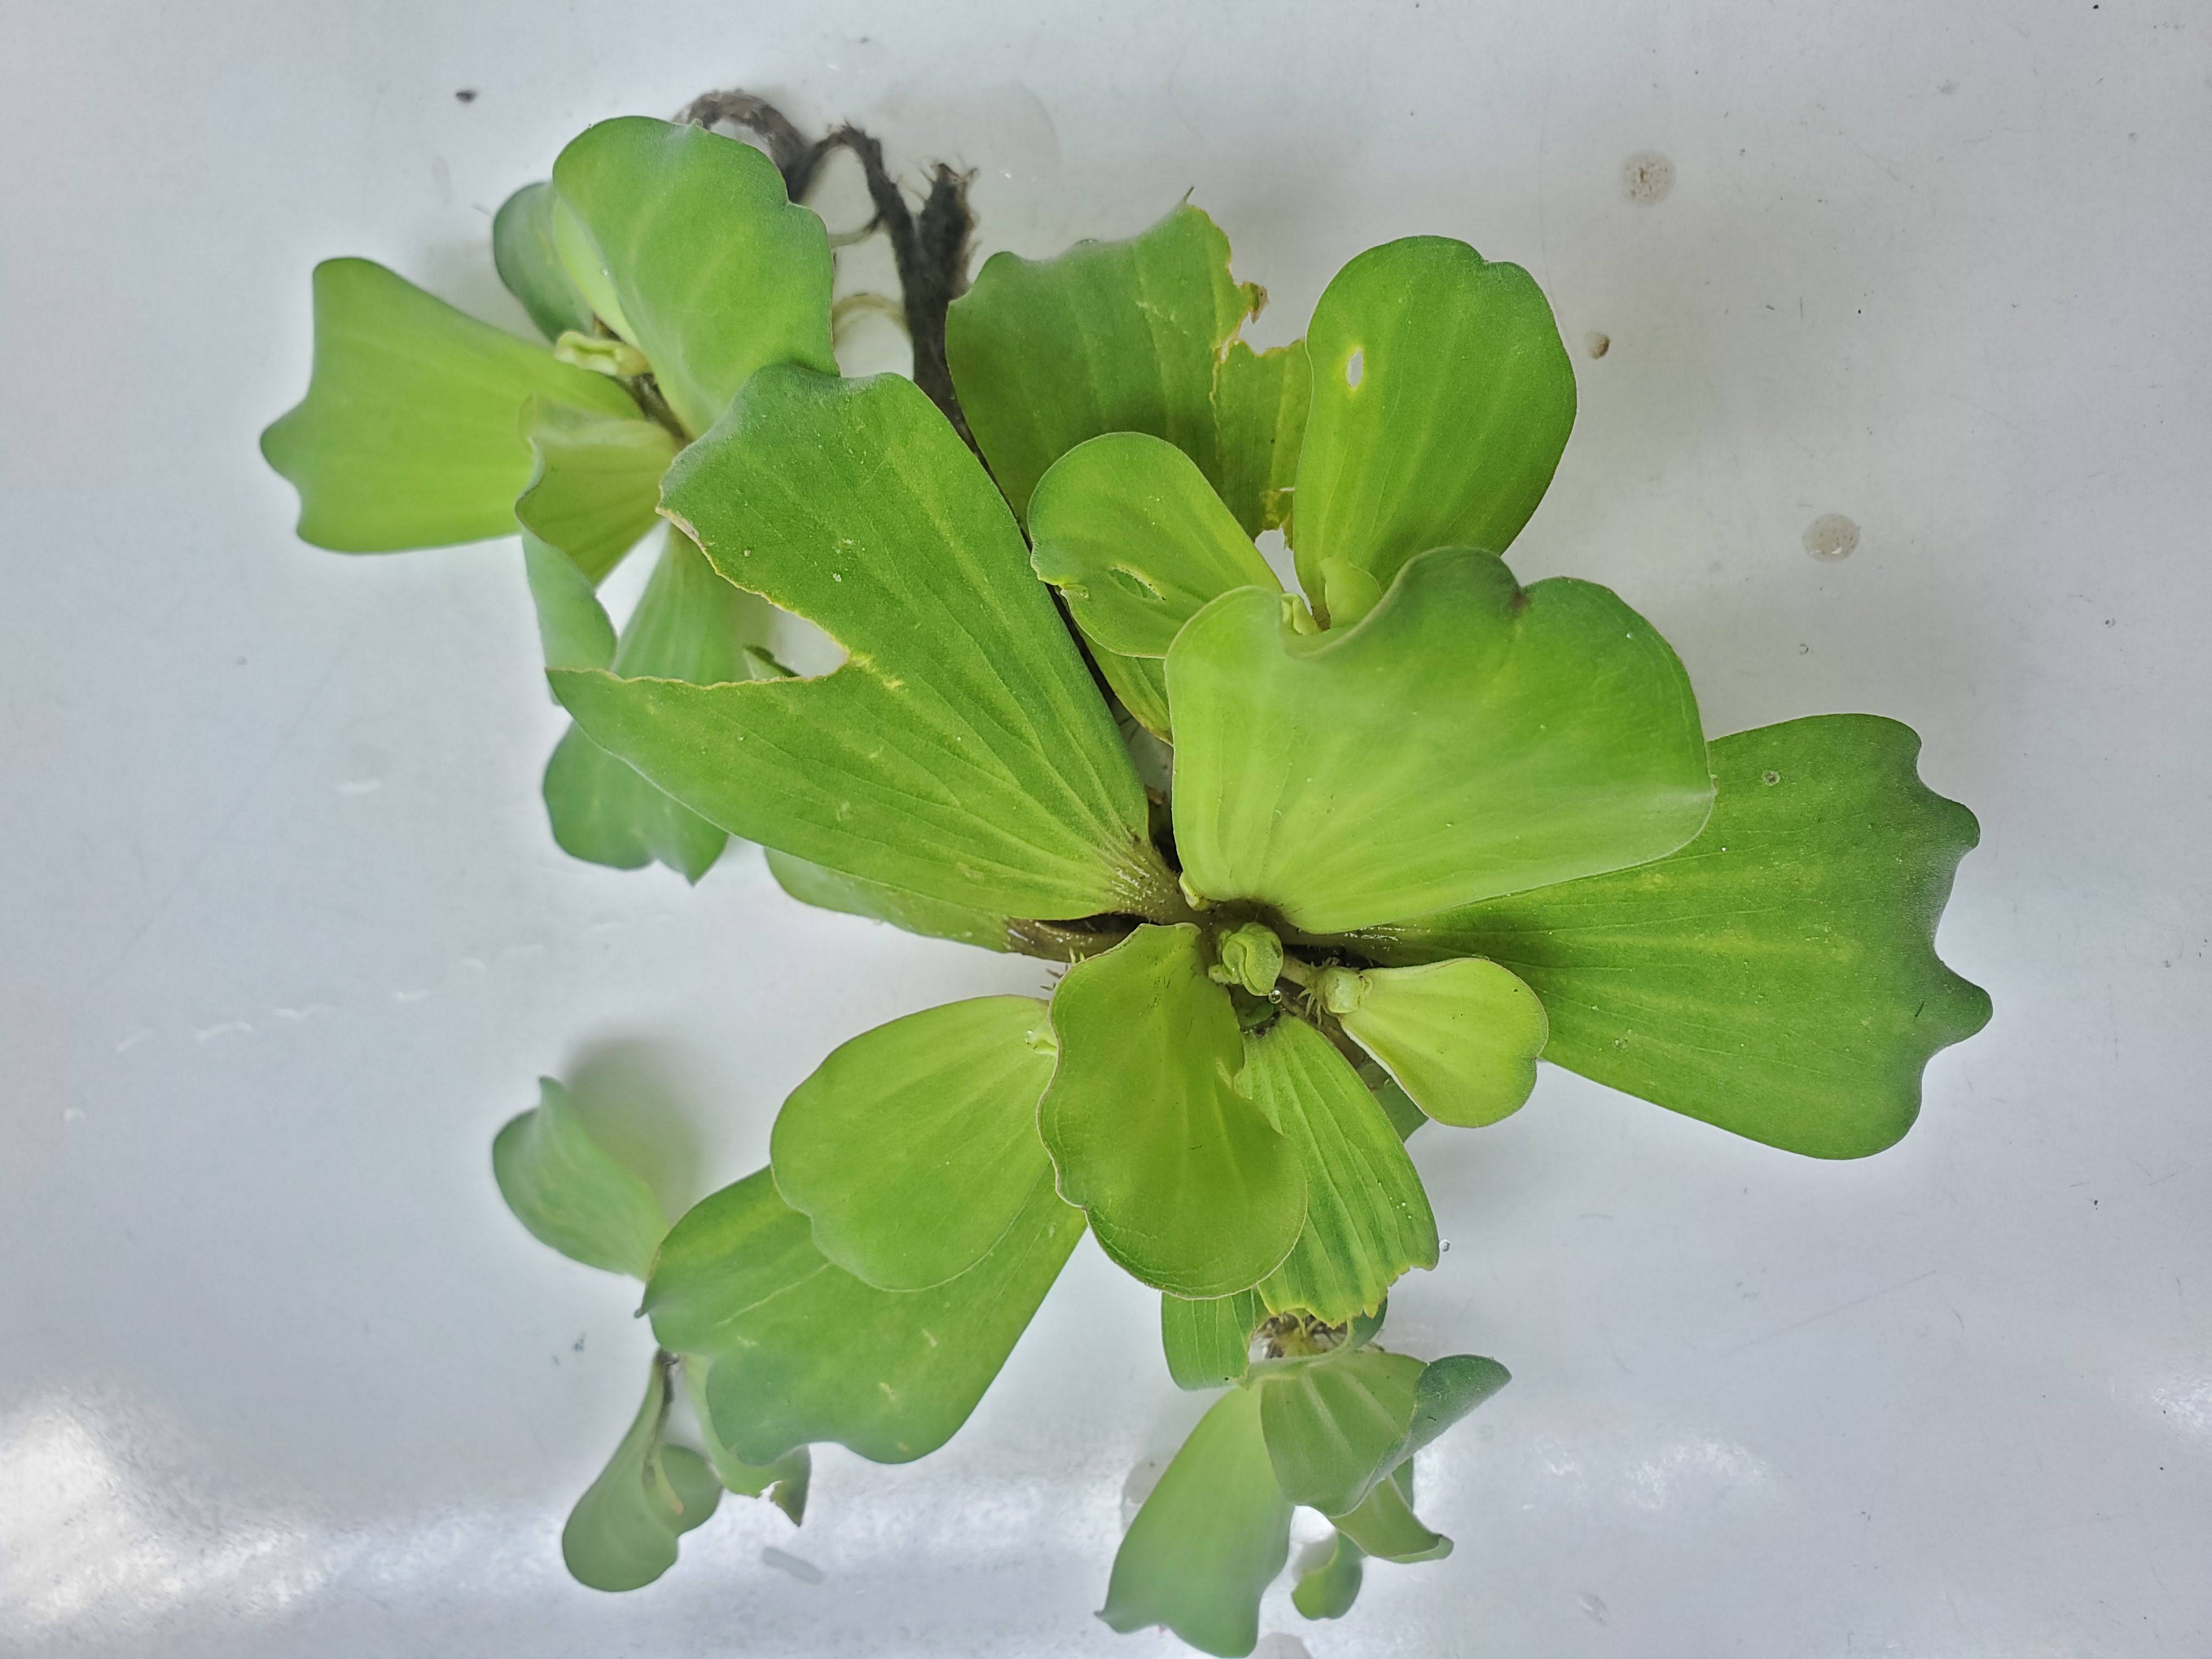
Species: Water Lettuce (Pistia stratiotes)